757 Naval Air Squadron

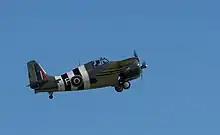
Grumman Wildcat FM-2, Mk VI, in FAA markings, an example of the type operated by 757 NAS

757 Naval Air Squadron reformed at RNAS Puttalam (HMS "Rajaliya"), in Sri Lanka, as a Fighter Pool Squadron & Operational Training Unit, on 20 October 1943. It was equipped with various marks of Vought Corsair, an American fighter aircraft, Grumman Hellcat, an American carrier-based fighter aircraft, Grumman Wildcat, an American carrier-based fighter aircraft, and Supermarine Seafire, a naval version of the Supermarine Spitfire adapted for operation from an aircraft carrier.